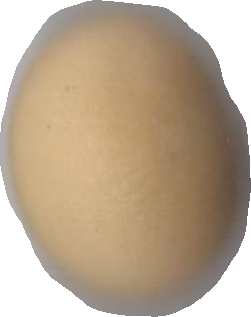
Variety: Grobogan